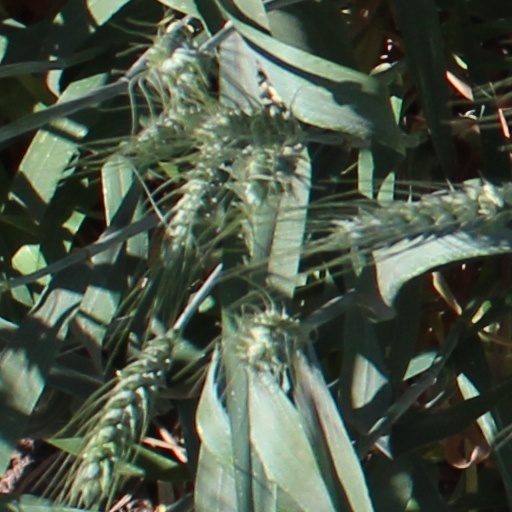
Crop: wheat